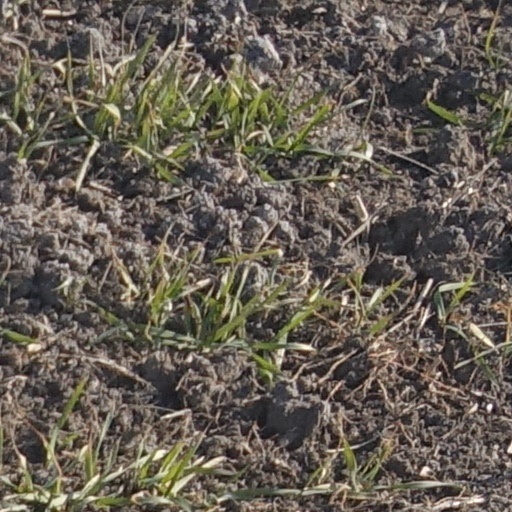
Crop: wheat